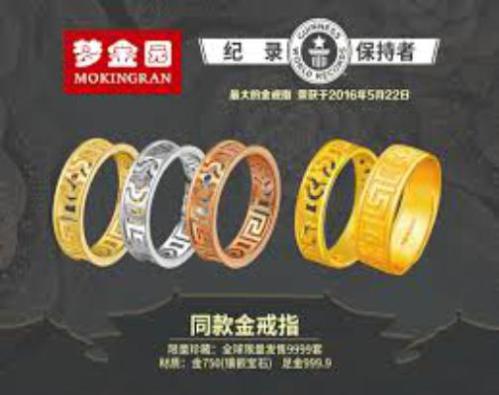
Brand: mokingran
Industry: Necessities